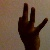
The image shows a hand gesture representing the number 9 in Indian Sign Language.